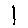
Label: 1